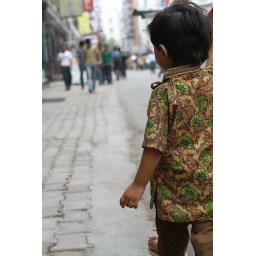
Kid in dapper shirt walks along street